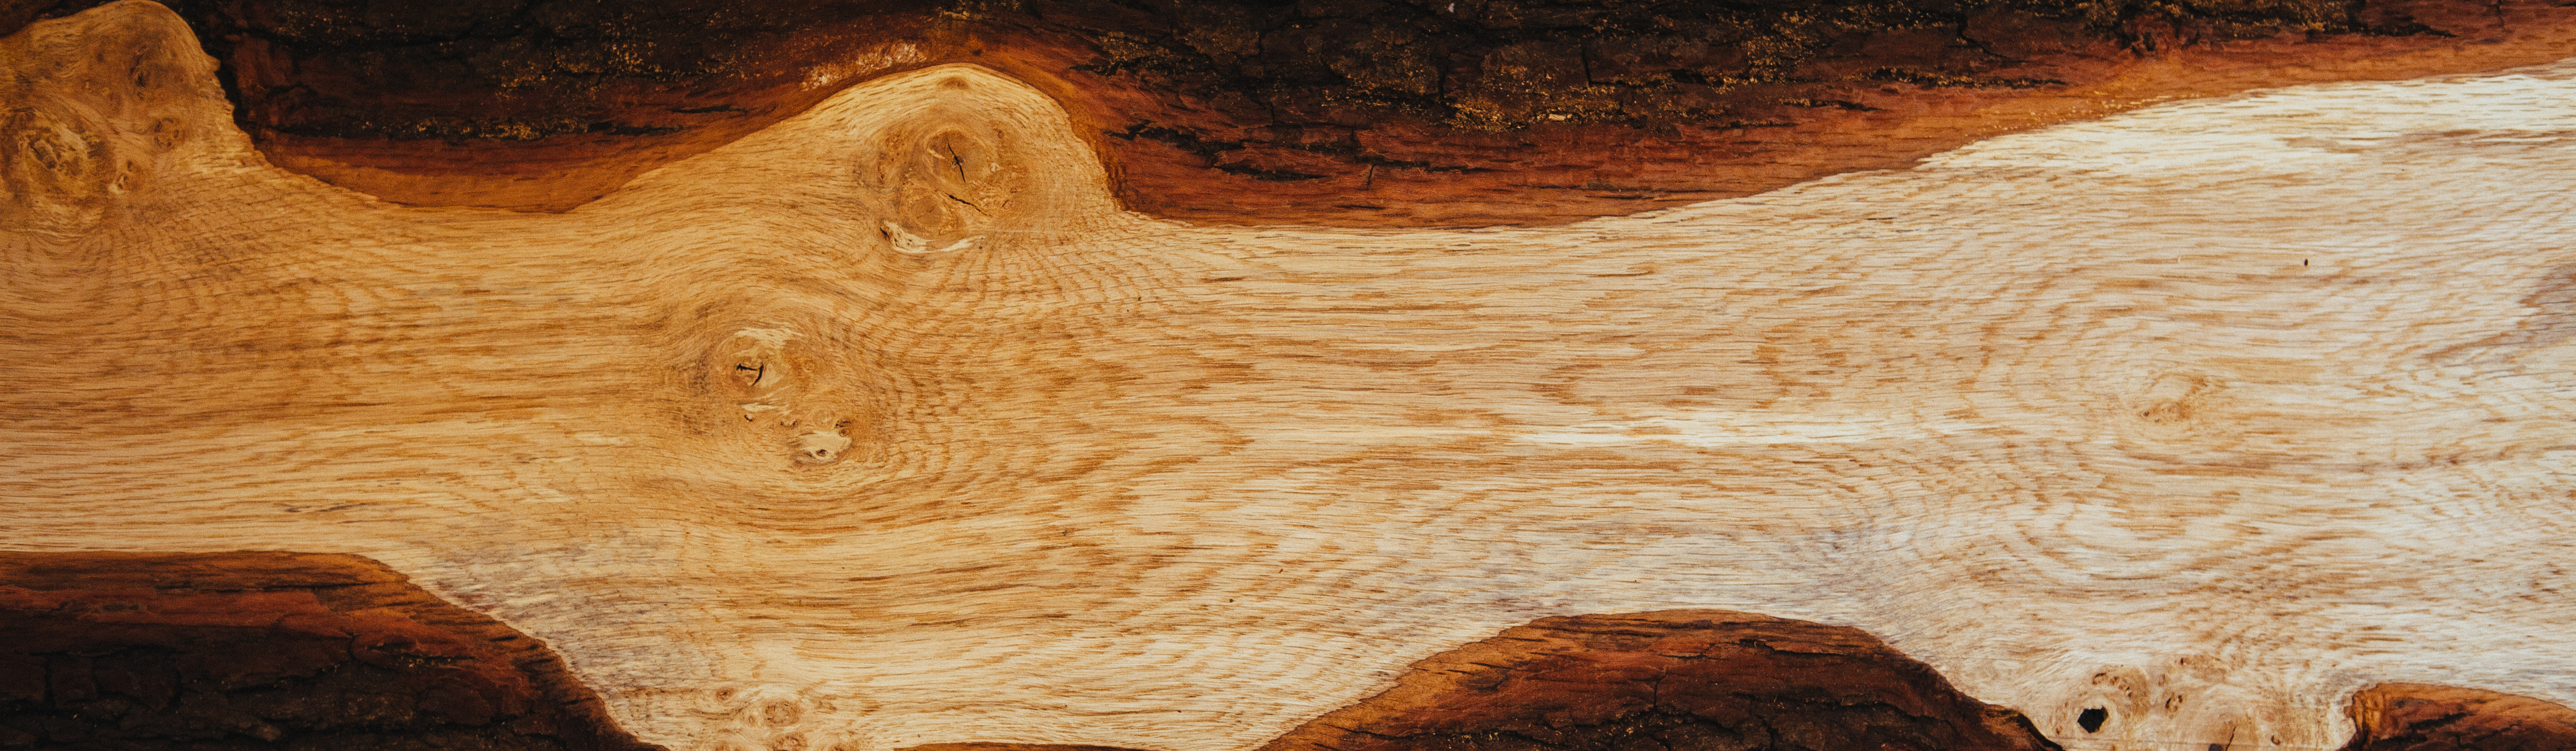
tree, rock, wood, grain, stem, texture, trunk, formation, cave, material, geology, fallen, carving, ancient history